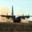
Label: airplane